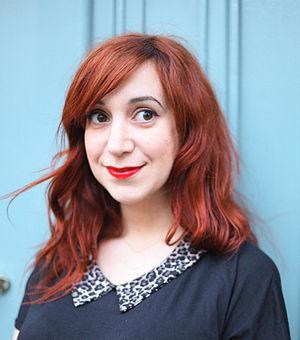
Portrait Pénélope Bagieu
La représentation des femmes dans la bande dessinée a évolué en suivant les changements sociétaux. Par ailleurs, selon les civilisations, la représentation de la femme varie.